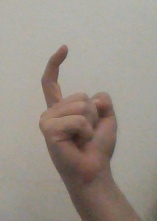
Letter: ra